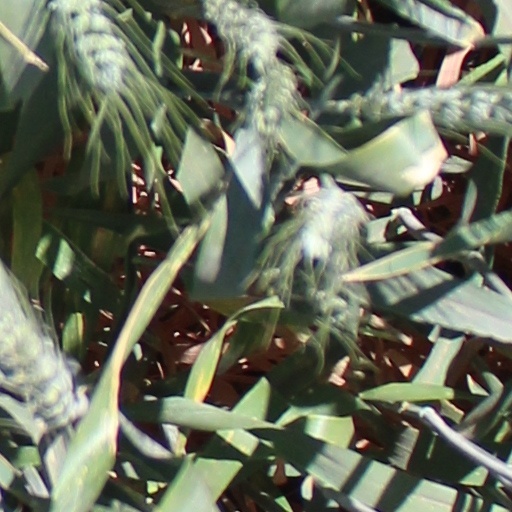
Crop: wheat